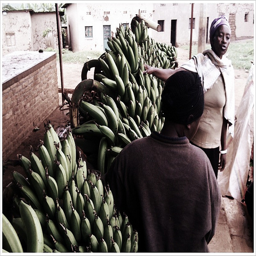
Two women are selling bananas on the sidewalk.
A lady shows another person several bunches of bananas.
two ladies selling lots of green bananas still on tree limb
Two women standing by bunches of bananas next to a brick wall.
Women looking at stacks of green bananas outside of a house.